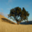
Label: oak_tree